Barry Goldwater

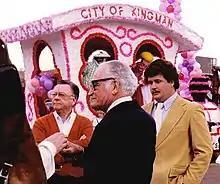
Goldwater signing autographs at the Fiesta Bowl parade in 1983

By the 1980s, with Ronald Reagan as president and the growing involvement of the religious right in conservative politics, Goldwater's libertarian views on personal issues were revealed; he believed that they were an integral part of true conservatism. Goldwater viewed abortion as a matter of personal choice and as such supported abortion rights. As a passionate defender of personal liberty, he saw the religious right's views as an encroachment on personal privacy and individual liberties. Although he voted against making Martin Luther King's birthday a national holiday in his last term as senator, Goldwater later expressed support for it.